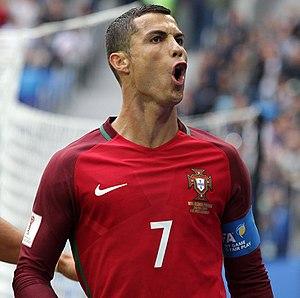
L'équipe du Portugal de football est la sélection de joueurs portugais représentant le pays lors des compétitions internationales de football masculin, sous l'égide de la Fédération portugaise de football.